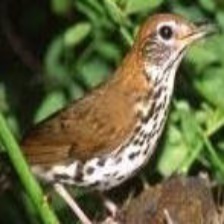
Species: WOOD THRUSH
Scientific name: HYLOCICHLA MUSTELINA